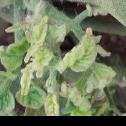
Crop: Tomato
Condition: virosis-d